Alderman Blaxill School

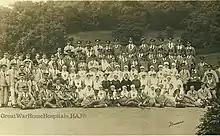
The military hospital in World War I

Alderman Blaxill Secondary Modern School in Walnut Tree Way, Colchester, was opened in 1955. It replaced the former Hamilton Road Central School (built in 1914, but used as a military hospital during World War I, not opening as a school until 1920. Following the Education Act 1944, it became a secondary modern school. In 1955, the secondary part of the school moved to the new building in Walnut Tree Way, Shrub End, and was renamed Alderman Blaxill after a former Mayor of Colchester and chairman of the education committee. The Hamilton Road building was used for infants and juniors. In 1976, Alderman Blaxill became a comprehensive school. It became an academy in 2012, and closed in 2014. The majority of the students transferred to The Stanway School and Thomas Lord Audley School, with which Alderman Blaxill was federated.